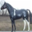
Label: horse